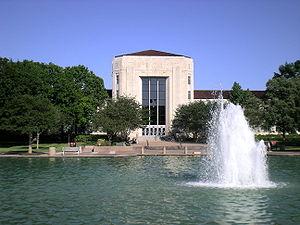
L'université de Houston est une université américaine située dans la ville de Houston, au Texas, aux États-Unis. Elle a été fondée en 1927, et compte plus de 36 000 élèves en cycles undergraduate et postgraduate avec un campus de 2,3 km². En sports, ses couleurs sont défendues par les Houston Cougars.